Stony Brook University

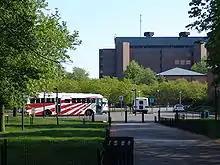

The West Campus is the center of the academic life of the university. It houses the majority of academic, athletic, and undergraduate student housing facilities while also being the original site of the university.